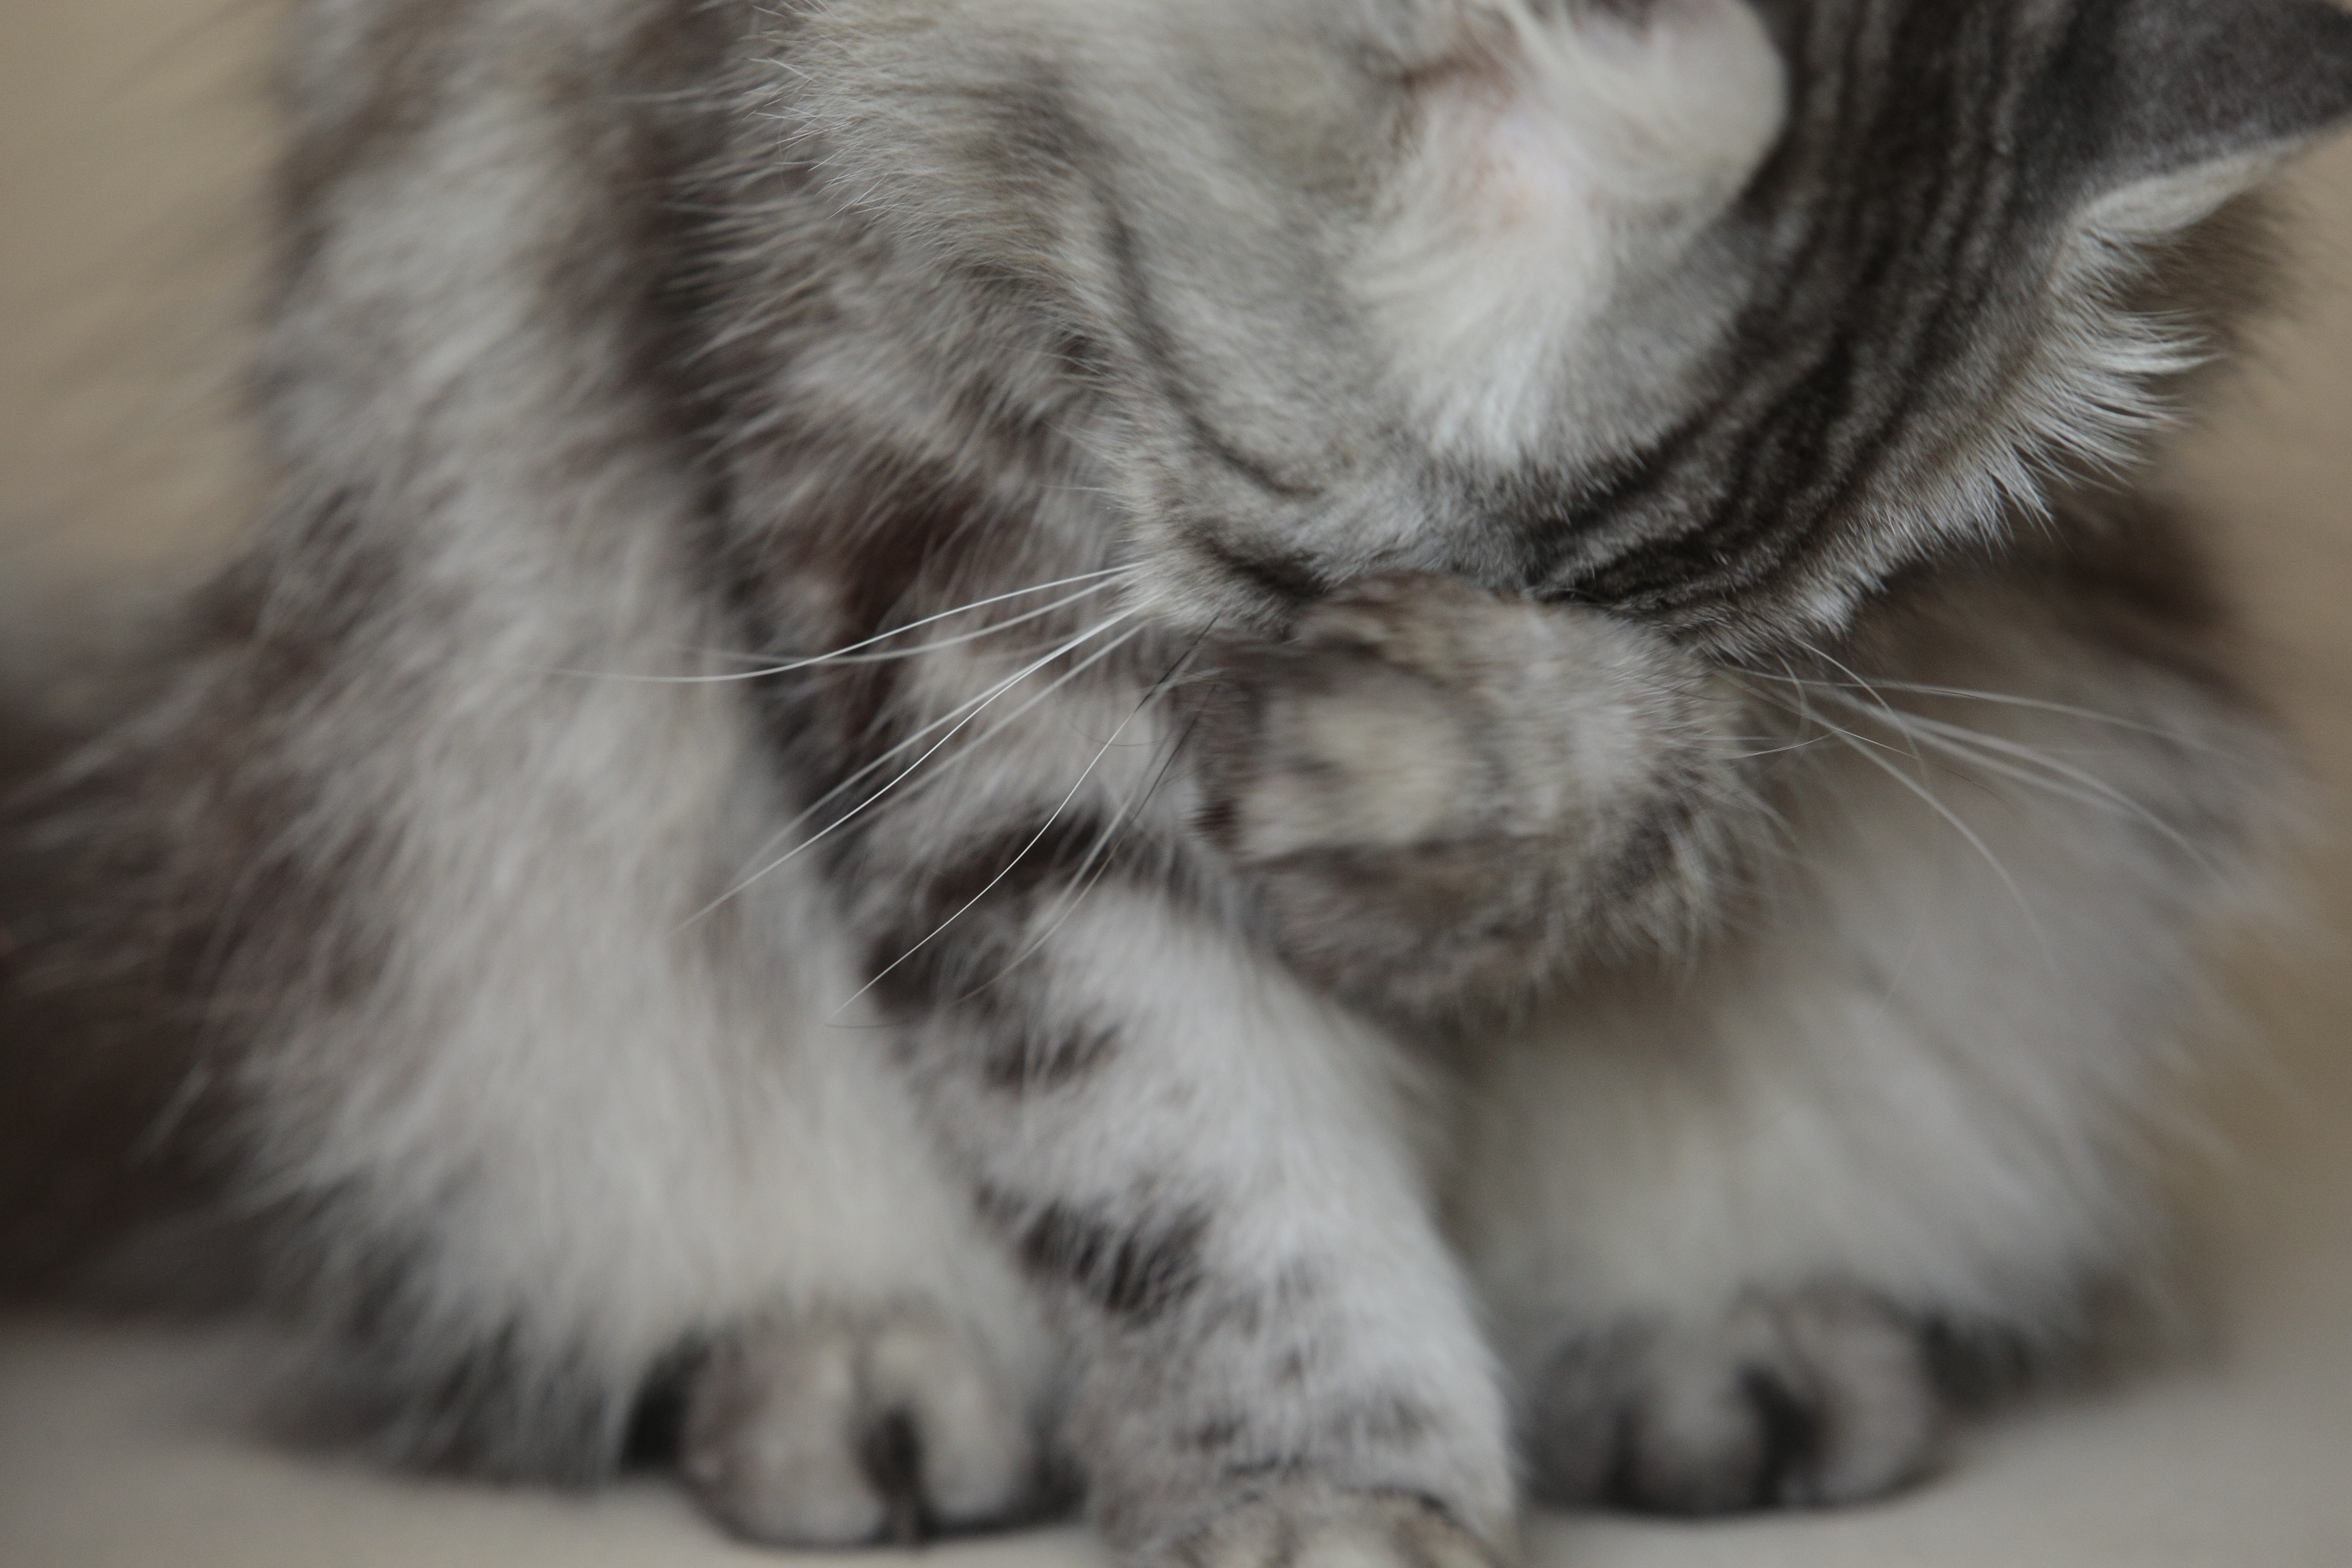
cat, carnivore, felidae, grey, small to medium sized cats, fawn, whiskers, tail, paw, fur, domestic short haired cat, claw, monochrome photography